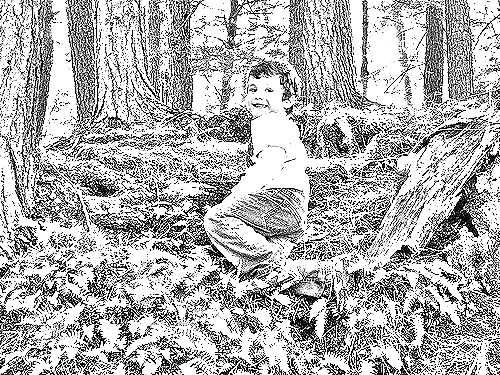
Portrait style: Sketch Portrait